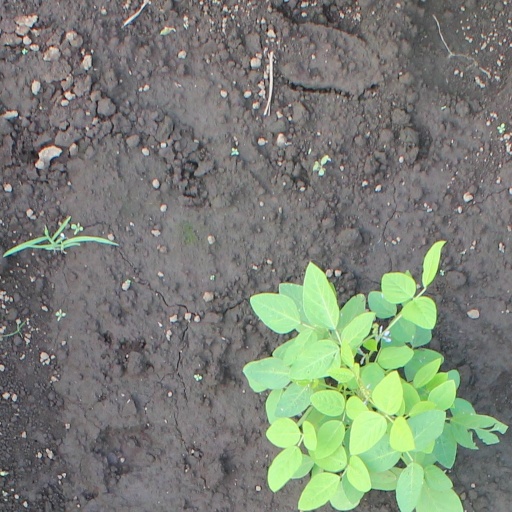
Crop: soybean